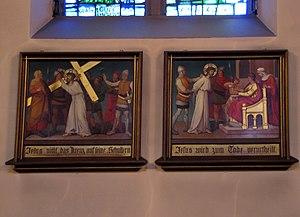
La basilique Notre-Dame de Marienthal est une basilique catholique située à Haguenau dans le département du Bas-Rhin en Alsace, est le plus ancien sanctuaire marial en Alsace.